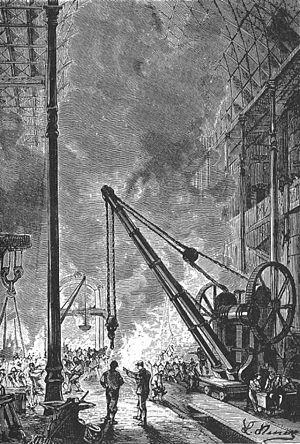
Jules Verne ""Les Cinq cents millions de la Bégum"", 1878 Orginal description: Français
Les Cinq Cents Millions de la Bégum est un roman de Jules Verne, paru en 1879, mettant en scène une utopie et une dystopie par le biais de deux cités bâties sur des principes très différents, l'une par un Français, l'autre par un Allemand, qui héritent de la fortune colossale d'une Bégum. L'ouvrage présente aussi des traits de roman d'anticipation et d'espionnage.